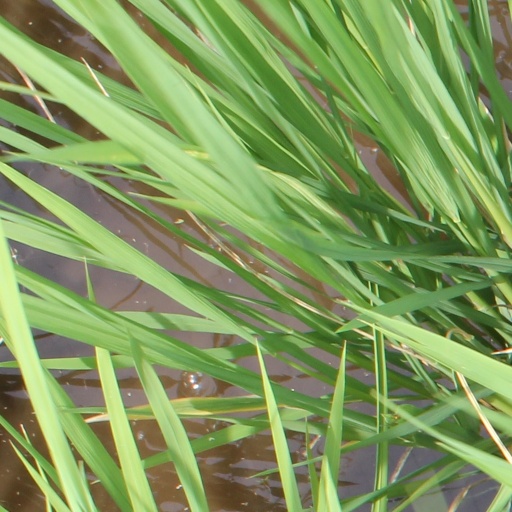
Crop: rice